Valley RFC

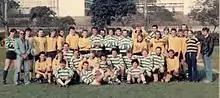
Valley RFC closeup-1988

Valley is the most successful Rugby Club in Hong Kong and has won trophies at all levels of competition over the past 30 years. In recent years, the Premiership team has won back to back championships and grand finals. From 2013-2018 the premiership team had a winning streak of 6 Grand Championships in a row - still a record as of 2021 - along with 2 League victories over that time - 2015/16 and 2016/17. In 2009 Valley had an unbeaten season with wins in the league and Grand Championship!